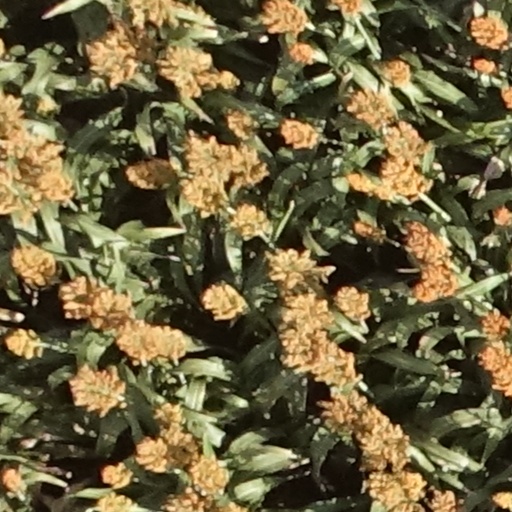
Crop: sorghum